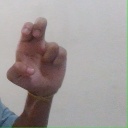
अक्षर: अ